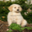
Label: dog